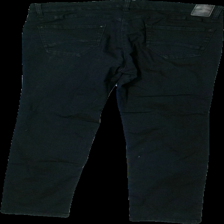
View: back
Type: Jeans
Category: Ladies
Brand: Not in the list
Brand text on label: sensational
Colors: Black
Material: unknown
Cut: Tight
Season: All
Price range: 50-100
Recommended usage: Reuse
Description: black tight jeans